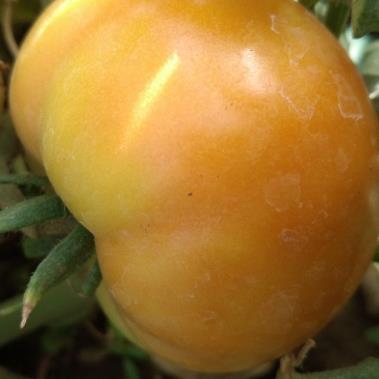
Crop: Tomato
Condition: healthy-fruit